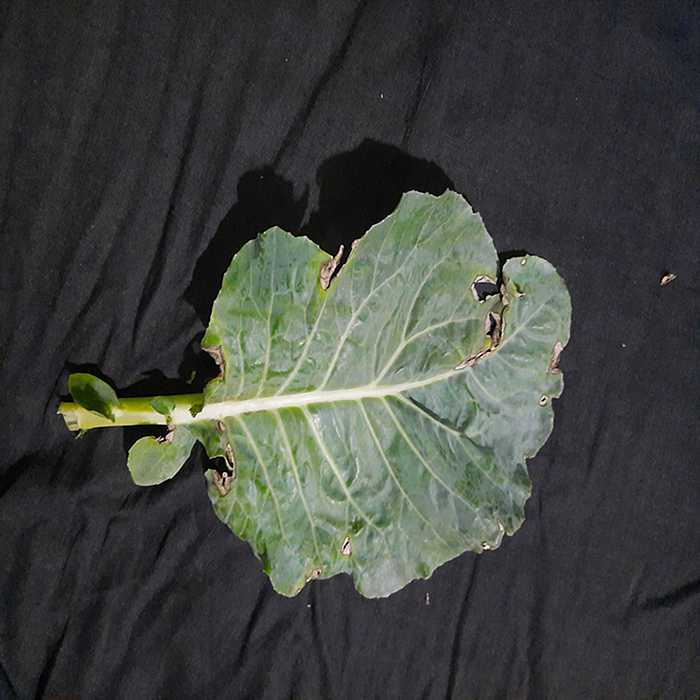
Plant: Cauliflower
Label: Downy mildew